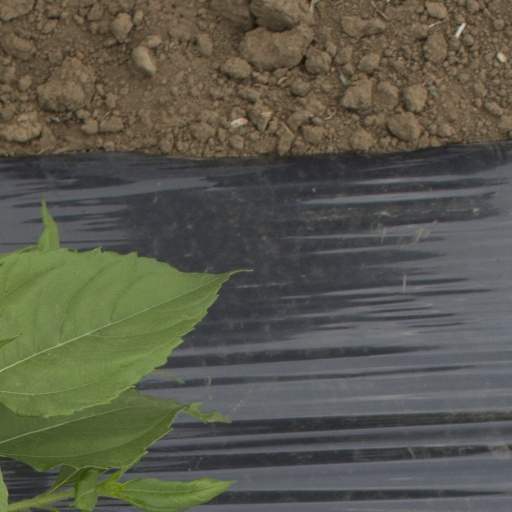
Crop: Jerusalem artichoke